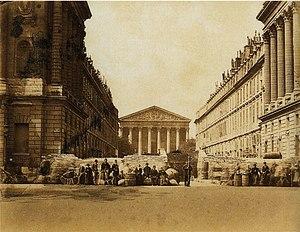
Barricades devant la Madeleine au cours de la commune de Paris
La Semaine sanglante, du dimanche 21 au dimanche suivant 28 mai 1871, est l'épisode final de la Commune de Paris, où elle est écrasée et ses membres exécutés en masse.
Nathalie Lemel, née Perrine Natalie Duval le 24 août 1826 à Brest et morte en 1921 à Ivry-sur-Seine, est une militante de l'Association internationale des travailleurs et féministe qui a participé, sur les barricades, à la Commune de Paris de 1871.